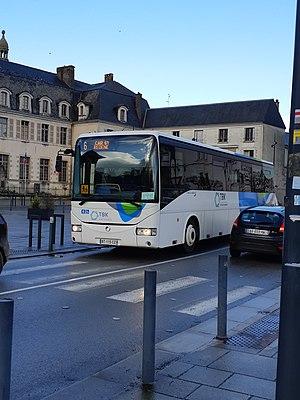
Bus Irisbus Récréo 2, officiant sur la ligne 6 du réseau TBK, le 3 mars 2020.
Le réseau de bus TBK, acronyme de Tro Bro Kemperle couvre le territoire de la ville de Quimperlé et des quinze autres communes de la communauté d'agglomération Quimperlé Communauté, établissement public de coopération intercommunale assurant la gestion et le financement de ce réseau dans le cadre d'une compétence obligatoire — dans le cas d'une communauté d'agglomération mais ne l'est pas pour une communauté de communes — ainsi que des dessertes vers quatre communes du Morbihan. À sa création et dans les mois qui suivirent, le réseau a intégré les quelques services scolaires, estivaux et sur réservation préexistants pour les intégrer à une offre unique.